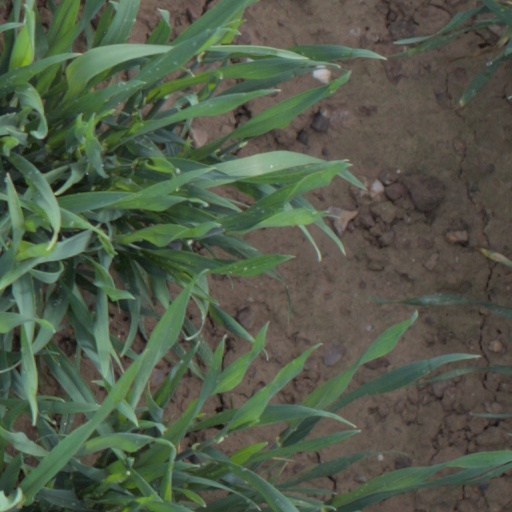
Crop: wheat